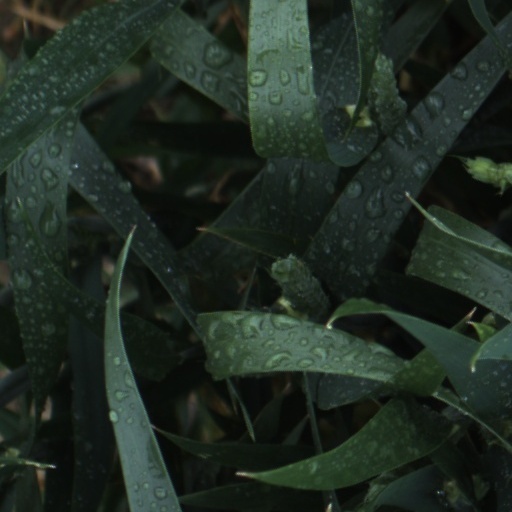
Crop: wheat